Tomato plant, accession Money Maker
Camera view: horizontal (90 deg, fisheye); turntable rotation: 300 degrees
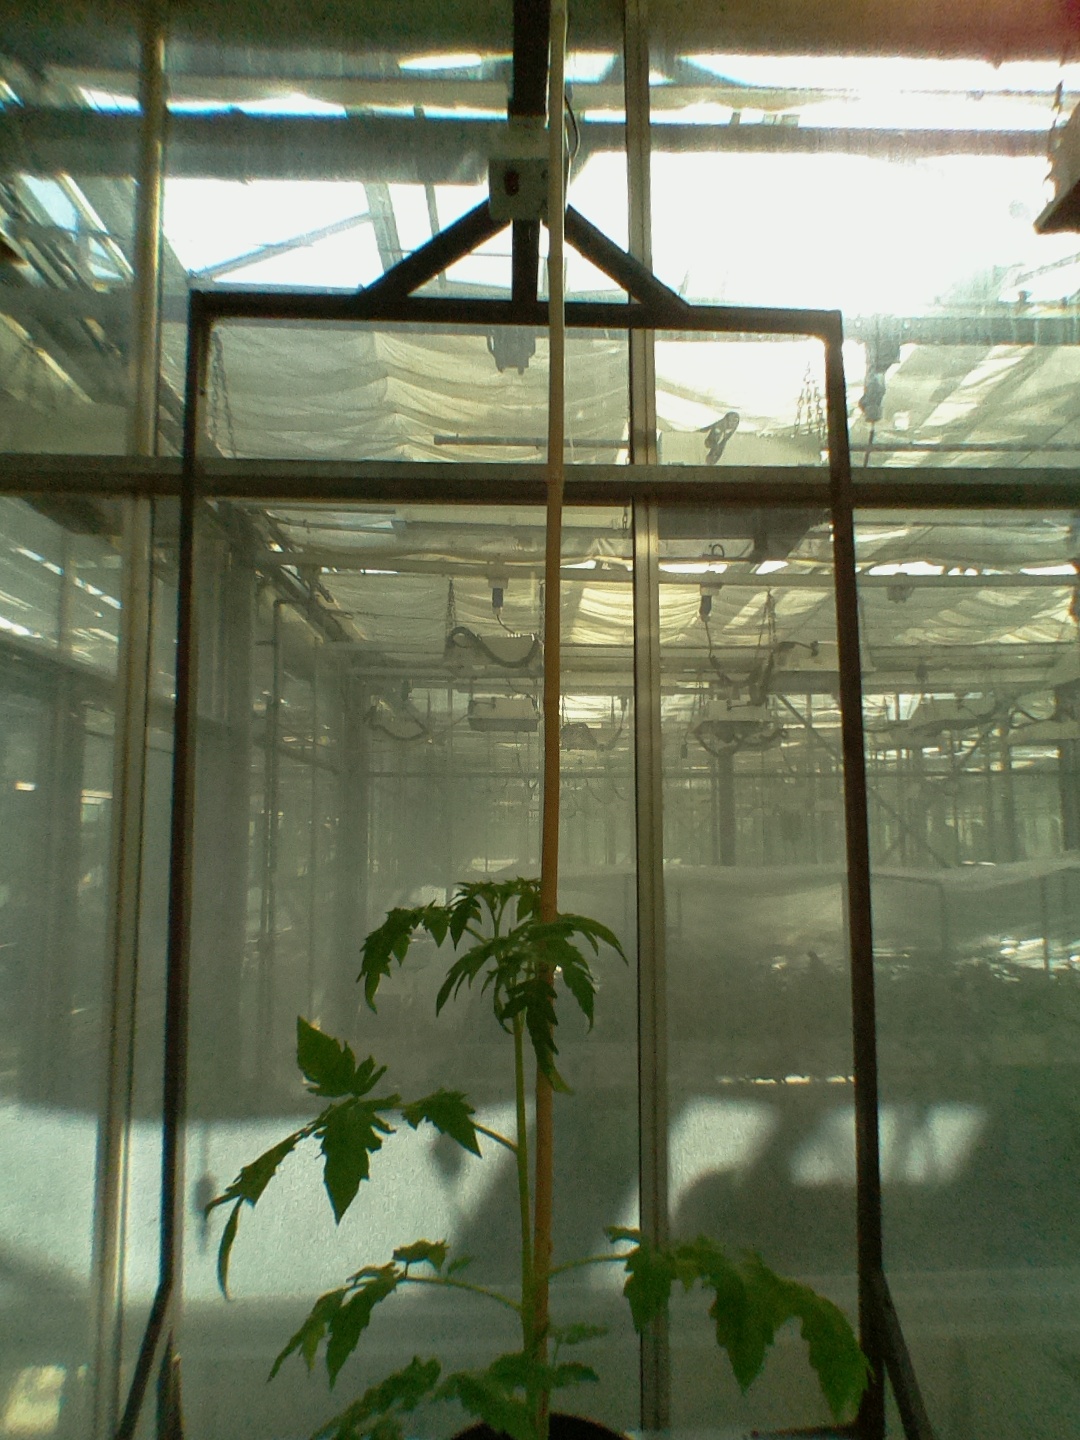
BBCH growth stage 14: 8 of true leaves visible